Question: Please indicate a possible affordance area of the catch_frisbee that can be used for catching
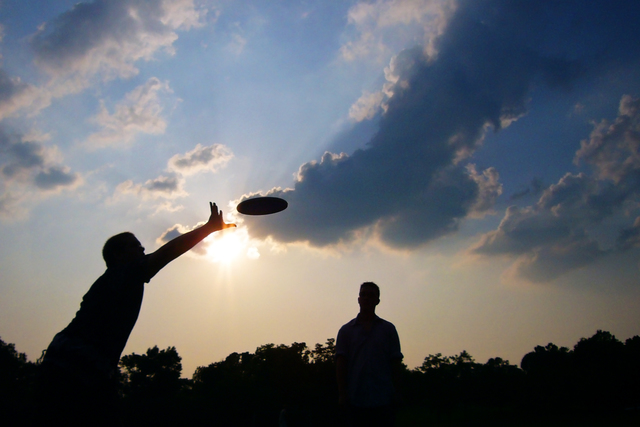
Answer: [234.5, 184.5, 289.5, 226.5]